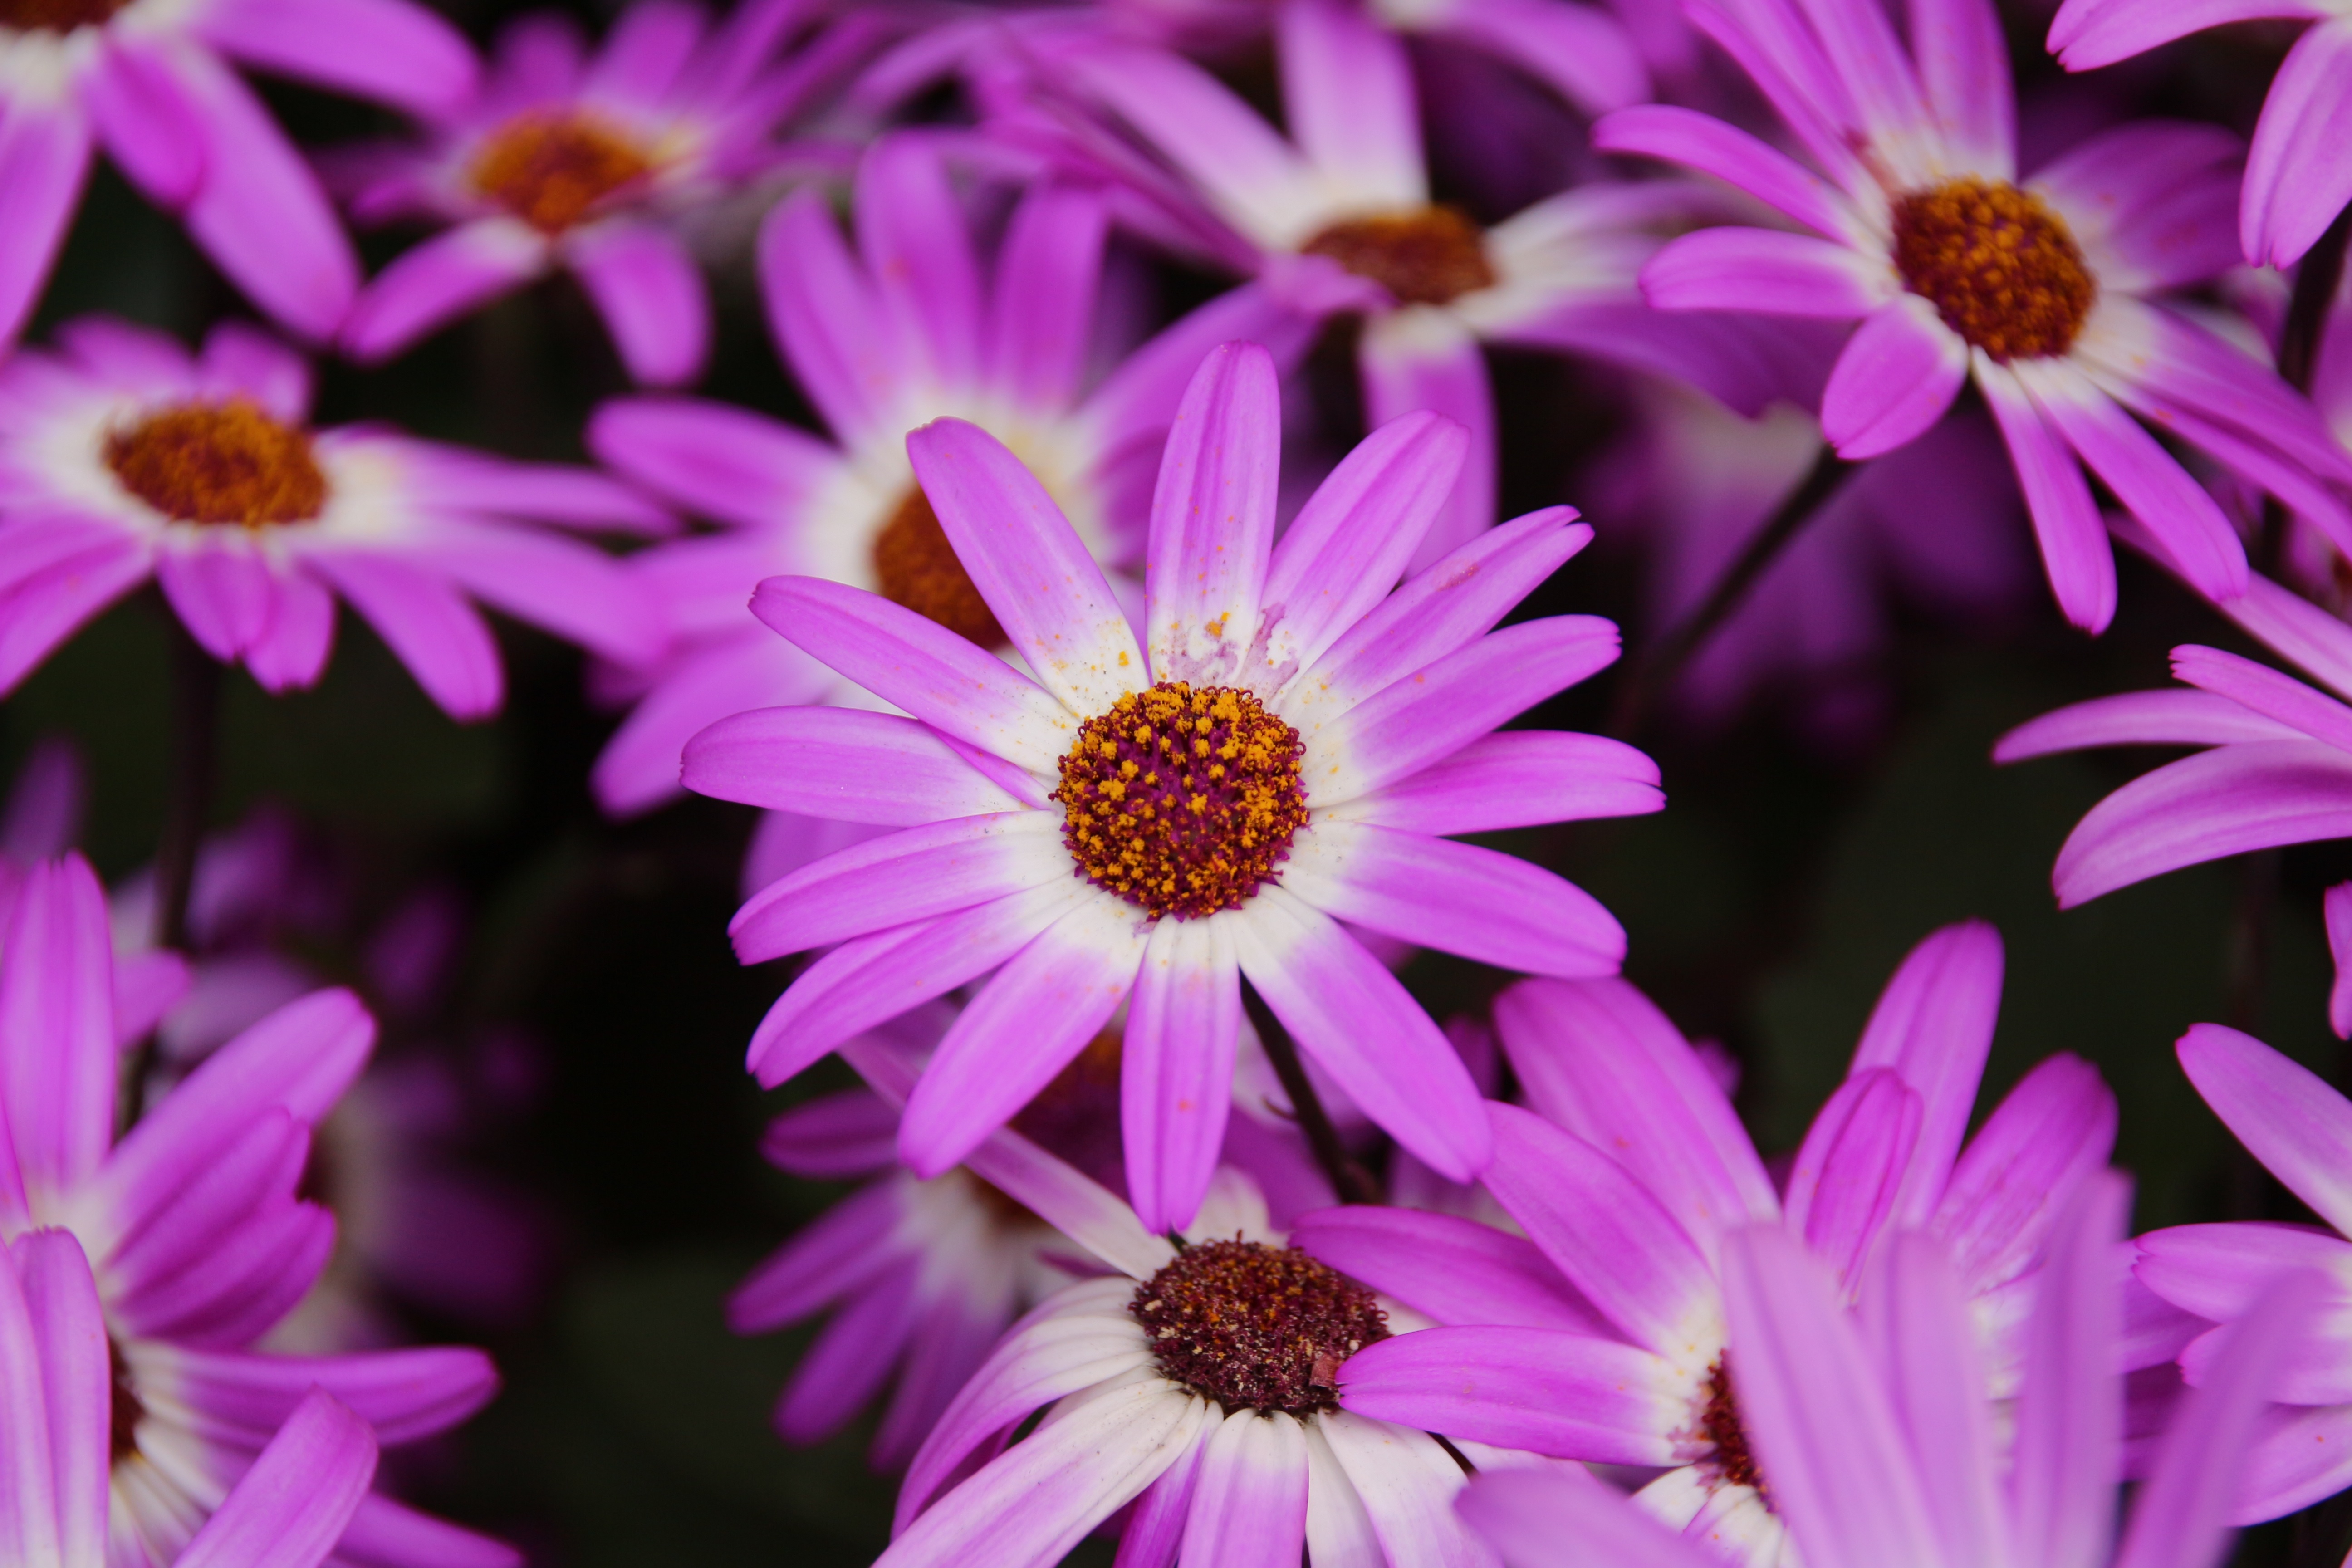
blossom, plant, flower, purple, petal, daisy, botany, flora, close up, violet, aster, macro photography, flowering plant, daisy family, annual plant, plant stem, land plant, dorotheanthus bellidiformis